Edgar Martínez

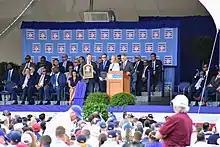
Martínez receiving his plaque during his induction ceremony into the Baseball Hall of Fame in 2019

First eligible to be elected into the Hall of Fame in the 2010 Baseball Hall of Fame balloting, and with 75% of the vote required for induction, Martínez received 36.2% of the vote. While some sports writers felt that his batting numbers do not overcome the one-dimensional aspect of his career as a DH, others have compared this to the specialty of closers whose contribution to their teams victories resides on working one inning to preserve an advantage and the fact that these late inning relievers are not involved in other facets of the game such as hitting and base running. By the 2018 Baseball Hall of Fame balloting, his ninth year on the ballot, Martínez's vote total increased to 70.4%. The 2019 ballot, his last chance for election by the Baseball Writers' Association of America, elected him to the Hall of Fame, appearing on 85.4% of the ballots cast. He became the second player to enter the Hall of Fame as a Mariner, after Ken Griffey Jr., and the sixth player to be elected in his final year of eligibility, after Red Ruffing, Joe Medwick, Ralph Kiner, Jim Rice, and Tim Raines. He entered the Hall with the aforementioned Rivera, who was elected in his 1st year of eligibility, along with the late Roy Halladay (1st ballot, posthumous). A statue of Martínez was installed outside Seattle's T-Mobile Park in 2021.